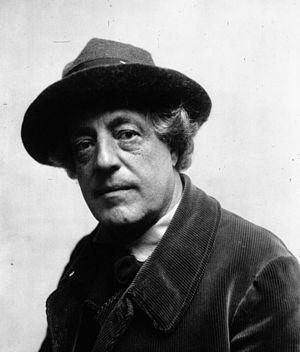
Adolphe Léon Willette, né à Châlons-sur-Marne le 30 juillet 1857 et mort à Paris le 4 février 1926, est un peintre, illustrateur, affichiste, lithographe et caricaturiste français.